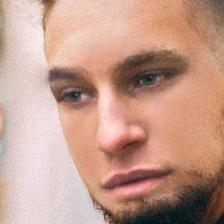
Label: faces